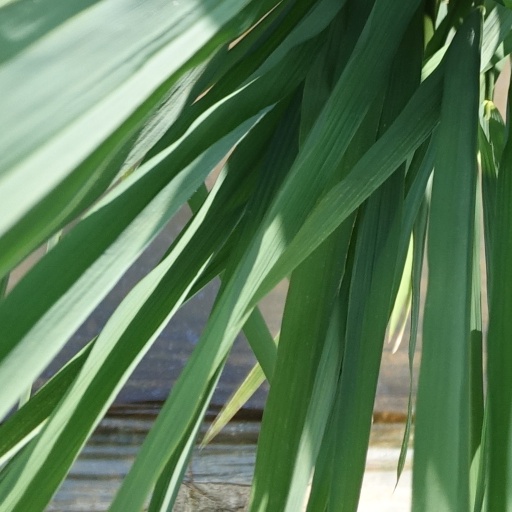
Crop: rice